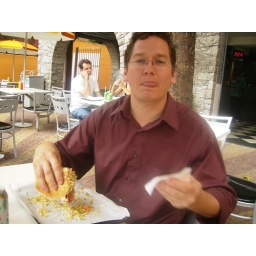
i made this chowhound face a lot in brazil.  hot dog with lots of fixins, sao paulo.